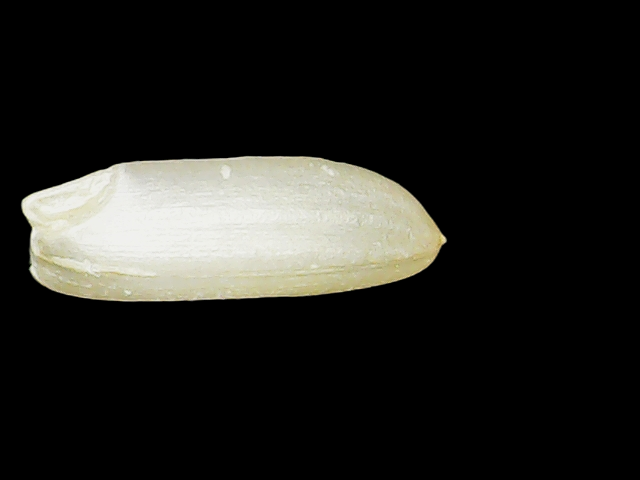
Rice variety: Binadhan12